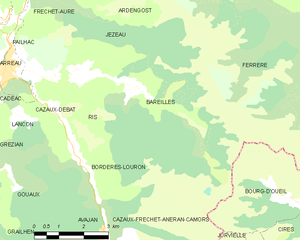
Bareilles est une commune française située dans le département des Hautes-Pyrénées, en région Occitanie.